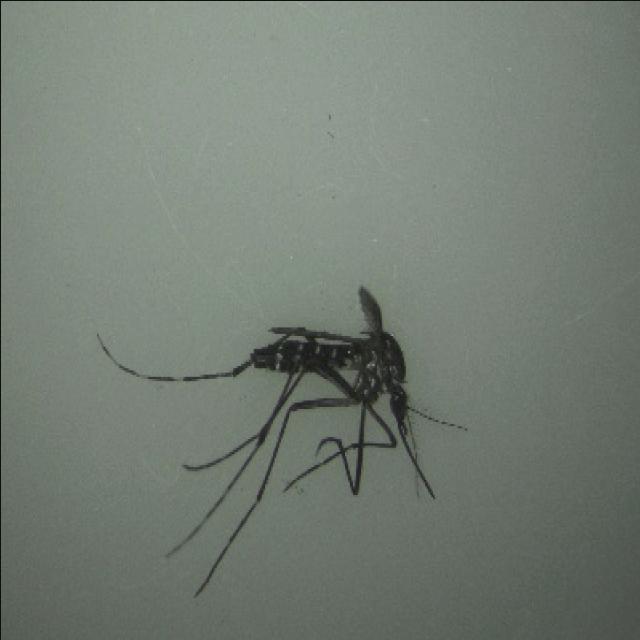
Species: aedes_albopictus